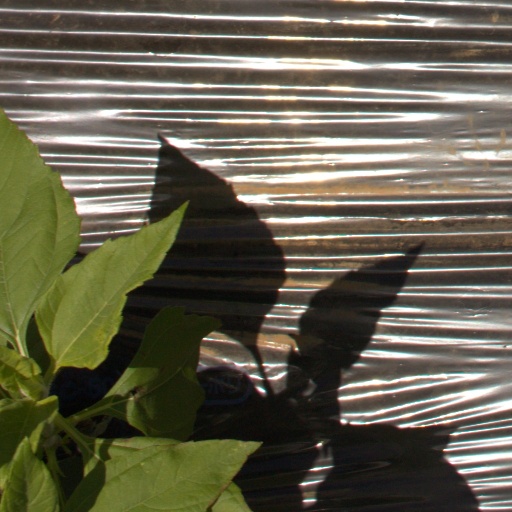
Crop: Jerusalem artichoke